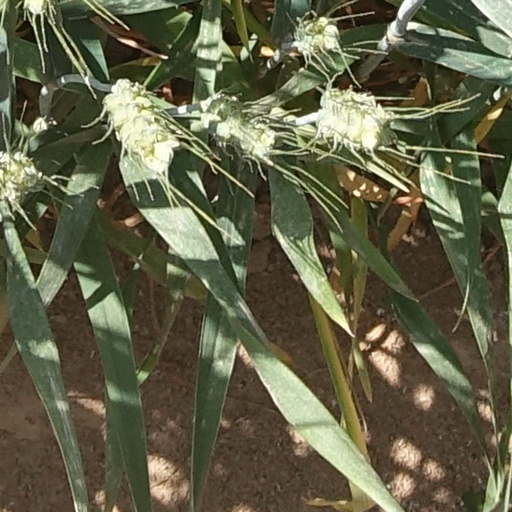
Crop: wheat